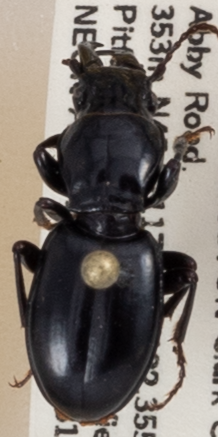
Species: Promecognathus crassus
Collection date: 2017-05-31
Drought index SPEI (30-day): -0.334
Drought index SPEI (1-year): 1.16
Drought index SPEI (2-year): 0.728